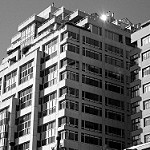
Label: B & W